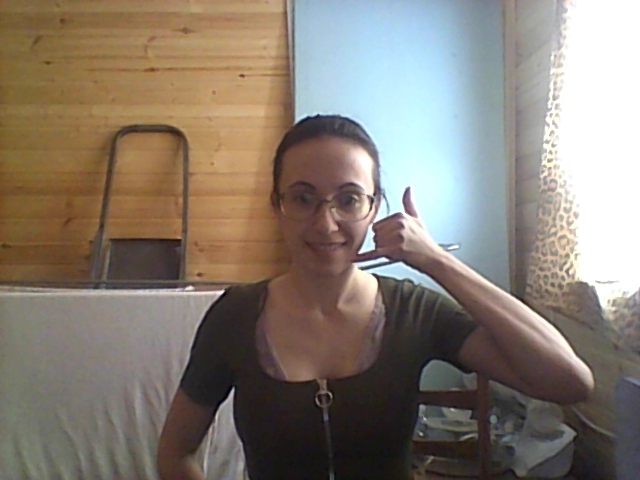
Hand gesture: call